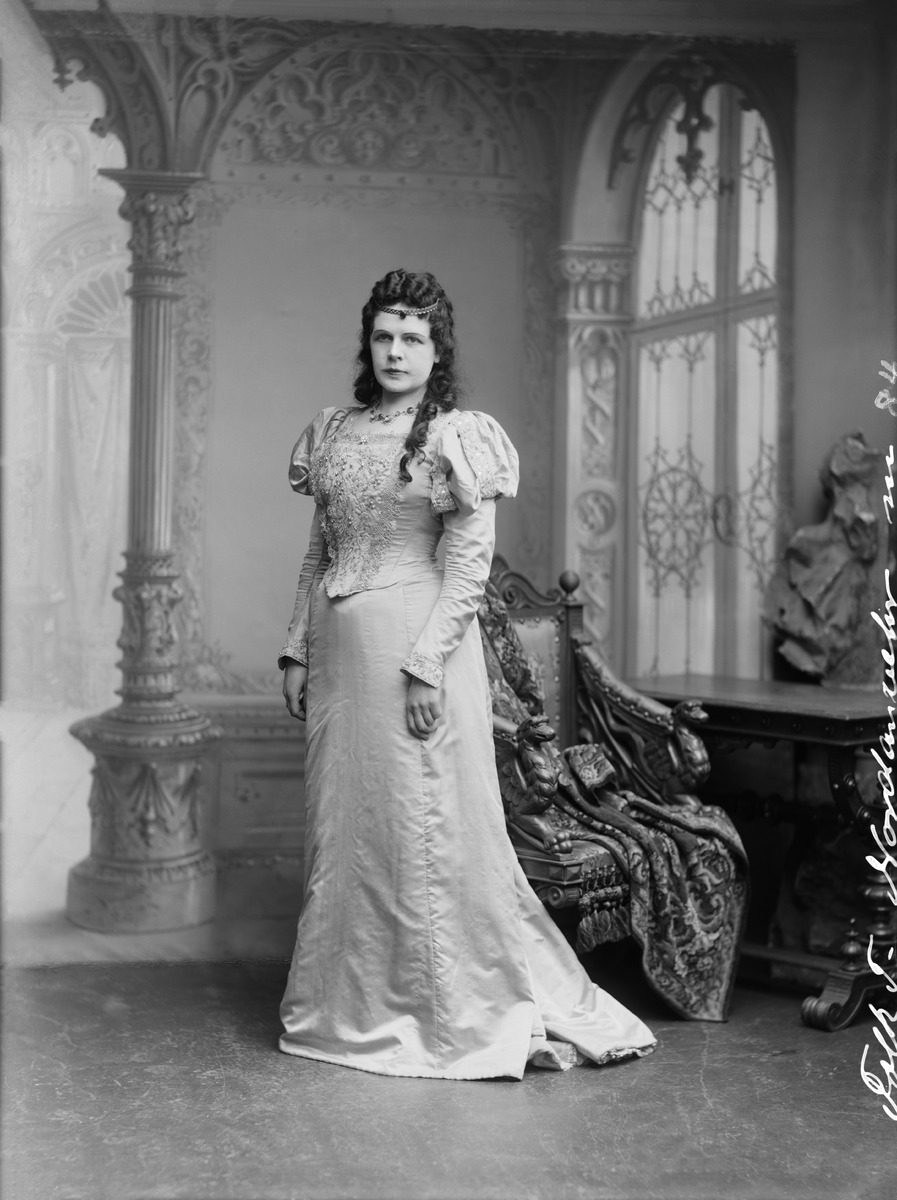
Folkteaternin näyttelijä Hilma Nordanwehr
sisällön kuvaus: Folkteaternin näyttelijä Hilma Nordanwehr. mustavalkoinen
Kuvaaja: Nyblin, Daniel, valokuvaaja
Ajankohta: kuvausaika 1910-luku
Aiheet: Nordanwehr, Hilma, naiset, muotokuvat, naisten puvut, korut, näyttämötaiteilijat, pitsit, rusetit, kampaukset, kirjonta, teatteri, kulissit